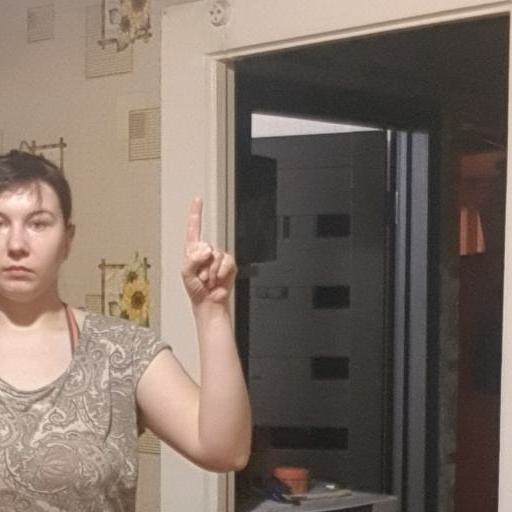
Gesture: one